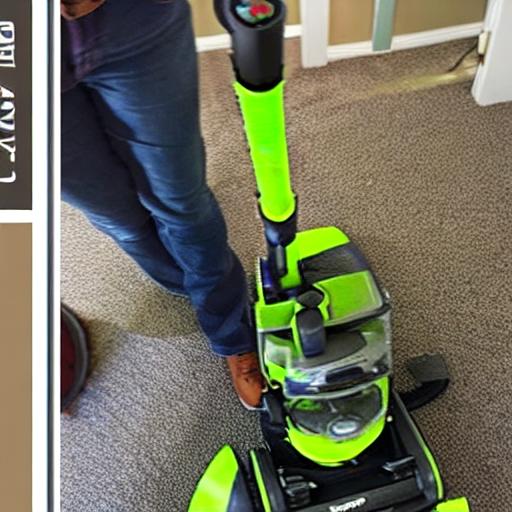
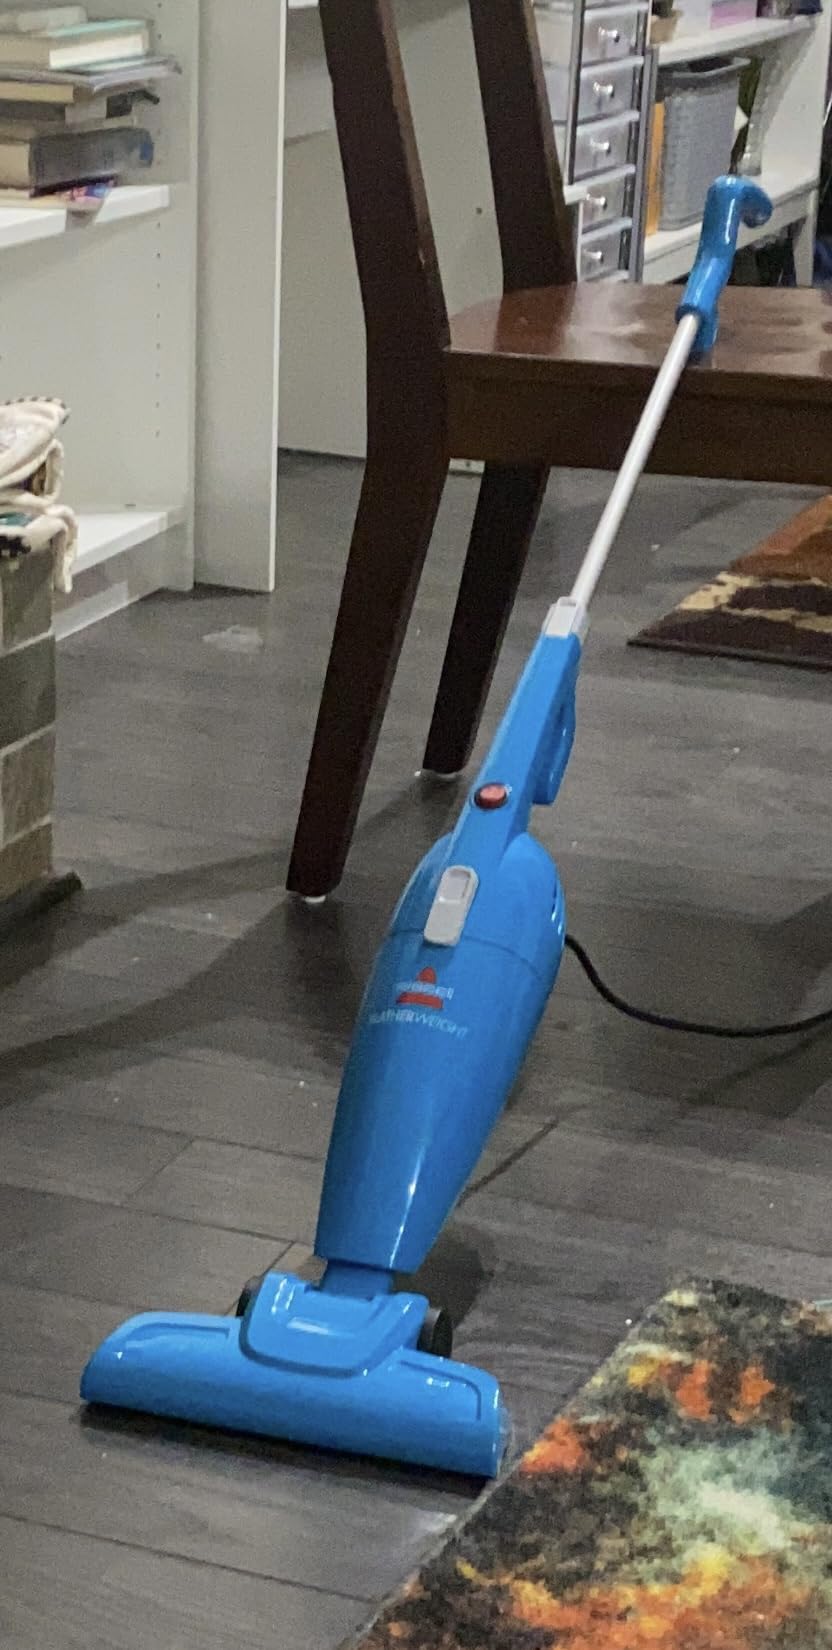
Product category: items_vacuum
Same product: no